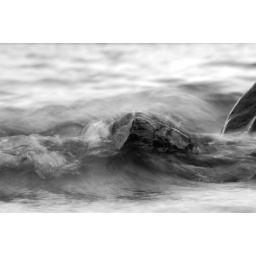
The water in the loch looked clear enough to drink as it lapped around the shore.